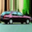
Label: automobile